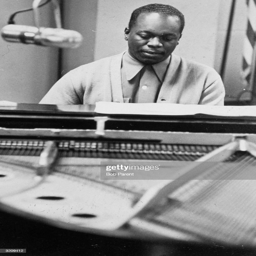
jazz pianist playing piano at a recording session .